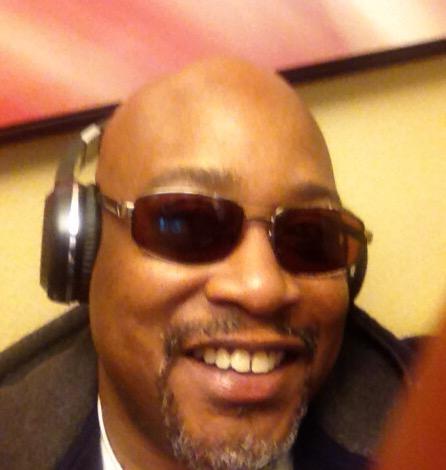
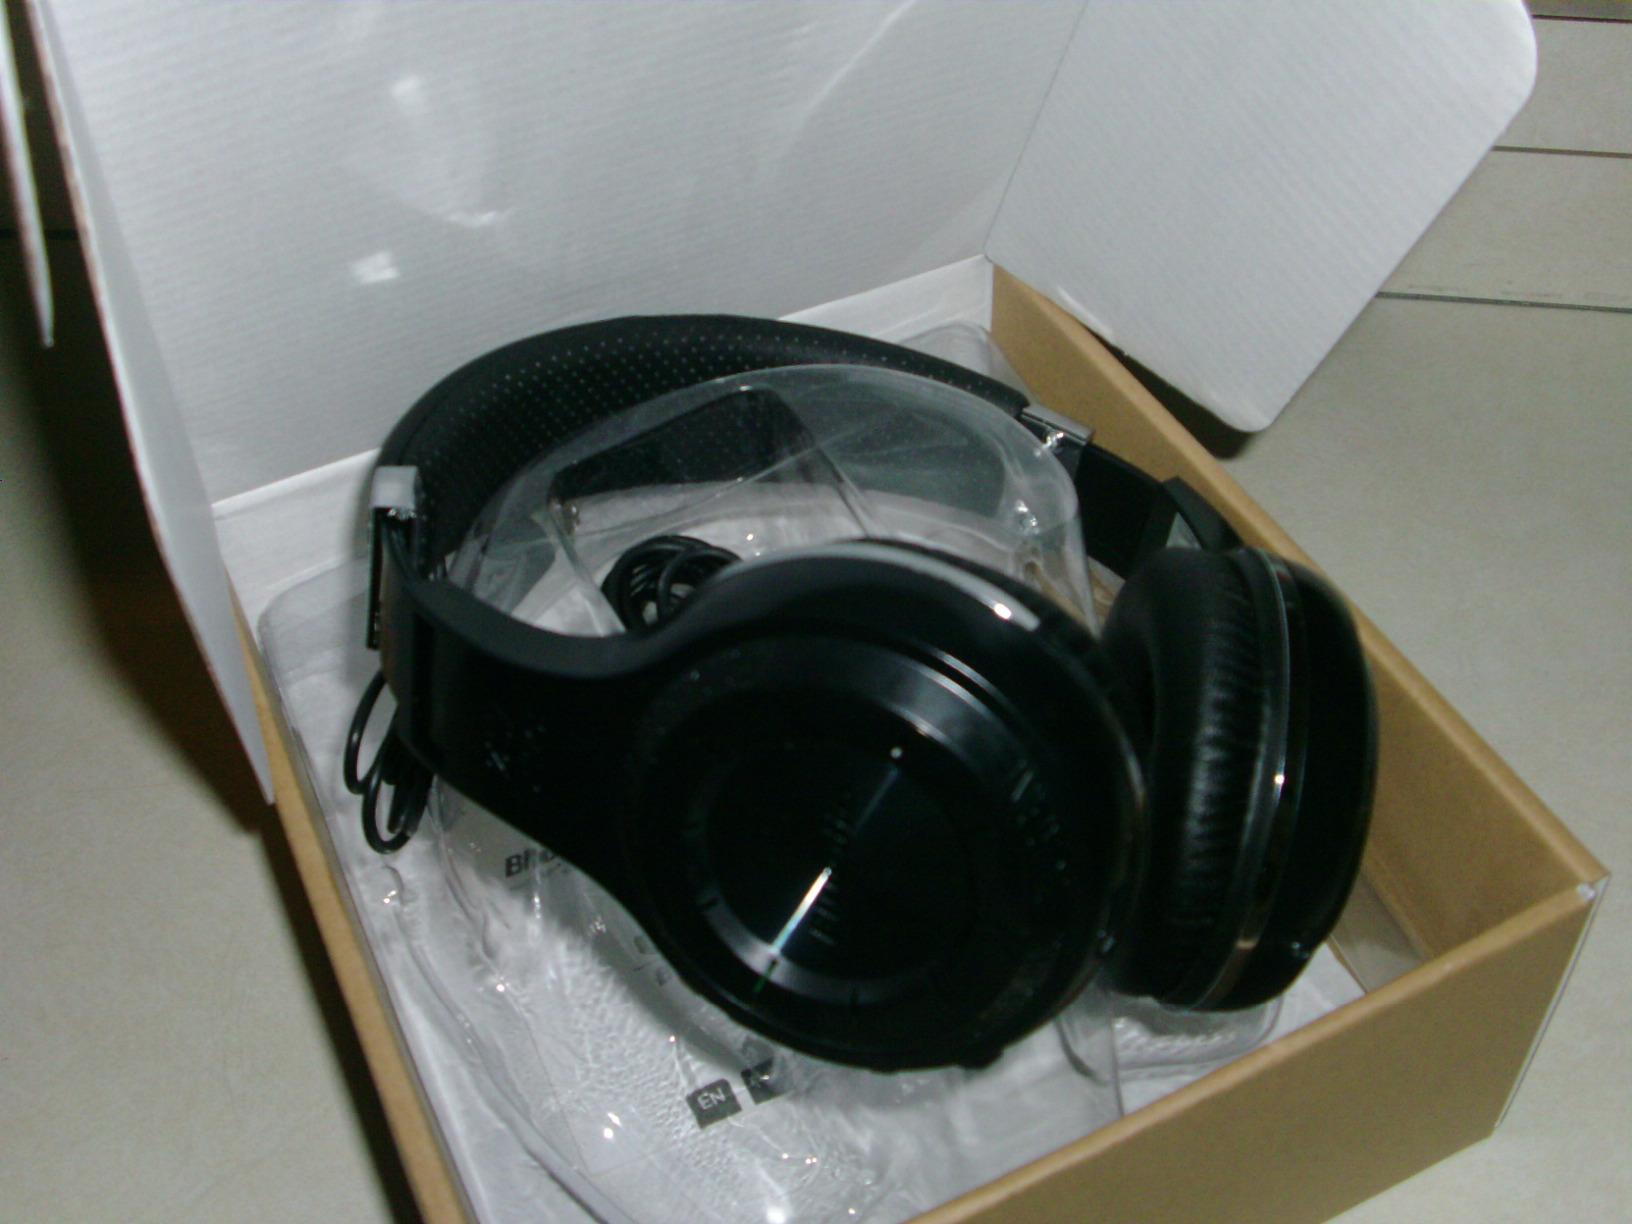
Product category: headphones
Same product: yes